Guangzhou North Railway Station (Metro)

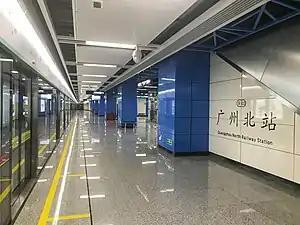
Platform 2 (Towards Fei'eling)

Guangzhou North Railway Station is a metro station of Line 9 of the Guangzhou Metro. The metro station opened on 28 December 2017. It will be served by Line 24 in the future.